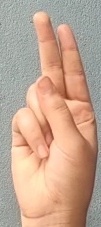
ASL sign: U